Hulu Selangor District

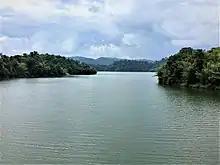
Sungai Selangor Dam Reservoir, Peretak

The district of Hulu Selangor has existed since the Federated Malay States era, although at that time the name of the district was spelled Ulu Selangor. Hulu Selangor was supposed to be administered by multiple administrative councils, but was united into a single Hulu Selangor Municipal Council by the Selangor State Assembly on January 1, 1977, under Section 2 Local Government Act 1976 (Act 171). Hulu Selangor Municipal Council now has the largest jurisdiction among other local governments in Selangor.